Southeastern Louisiana University

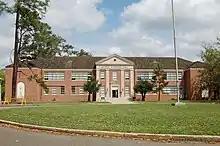
McGehee Hall's intricate masonry of the southwest corner

The university began to implement screened admissions standards in the fall of 2000. The following year, Southeastern took ownership of the historic Columbia Theatre for the Performing Arts in downtown Hammond. The theater is operated by a separate foundation and presents a variety of theatrical works, concerts, and dance performances.